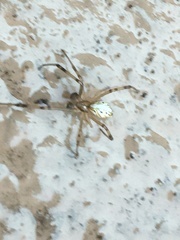
Species: Lactrodectus_hesperus